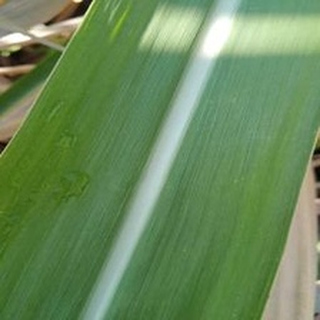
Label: healthy_sugarcane